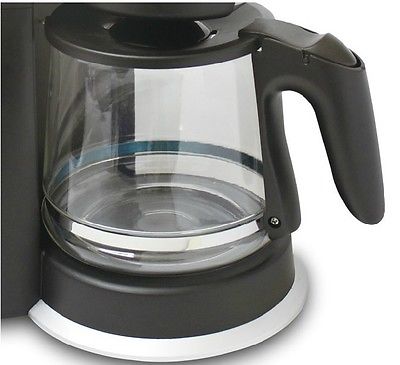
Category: coffee maker